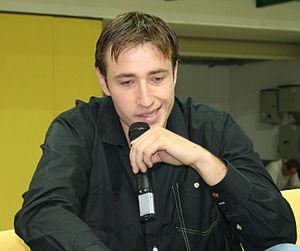
Matjaž Smodiš, né le 13 décembre 1979 à Trbovlje, est un joueur slovène de basket-ball, évoluant au poste d'ailier fort.